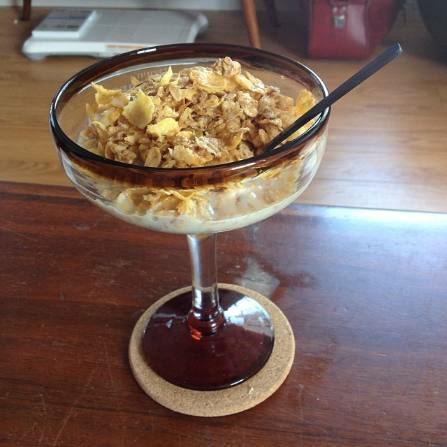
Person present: No